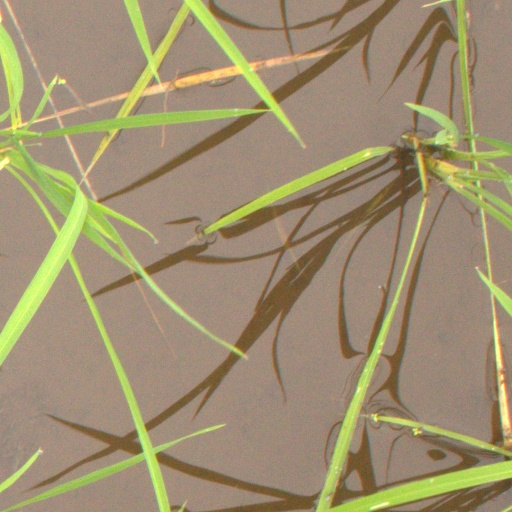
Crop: rice